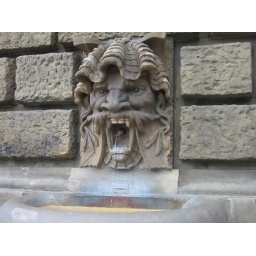
this is on the water tower in mannheim